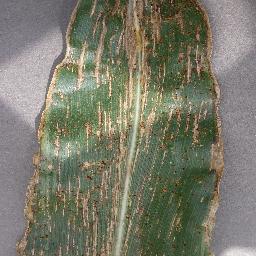
Label: Corn_(Maize)___Gray_Leaf_Spot_(Cercospora)